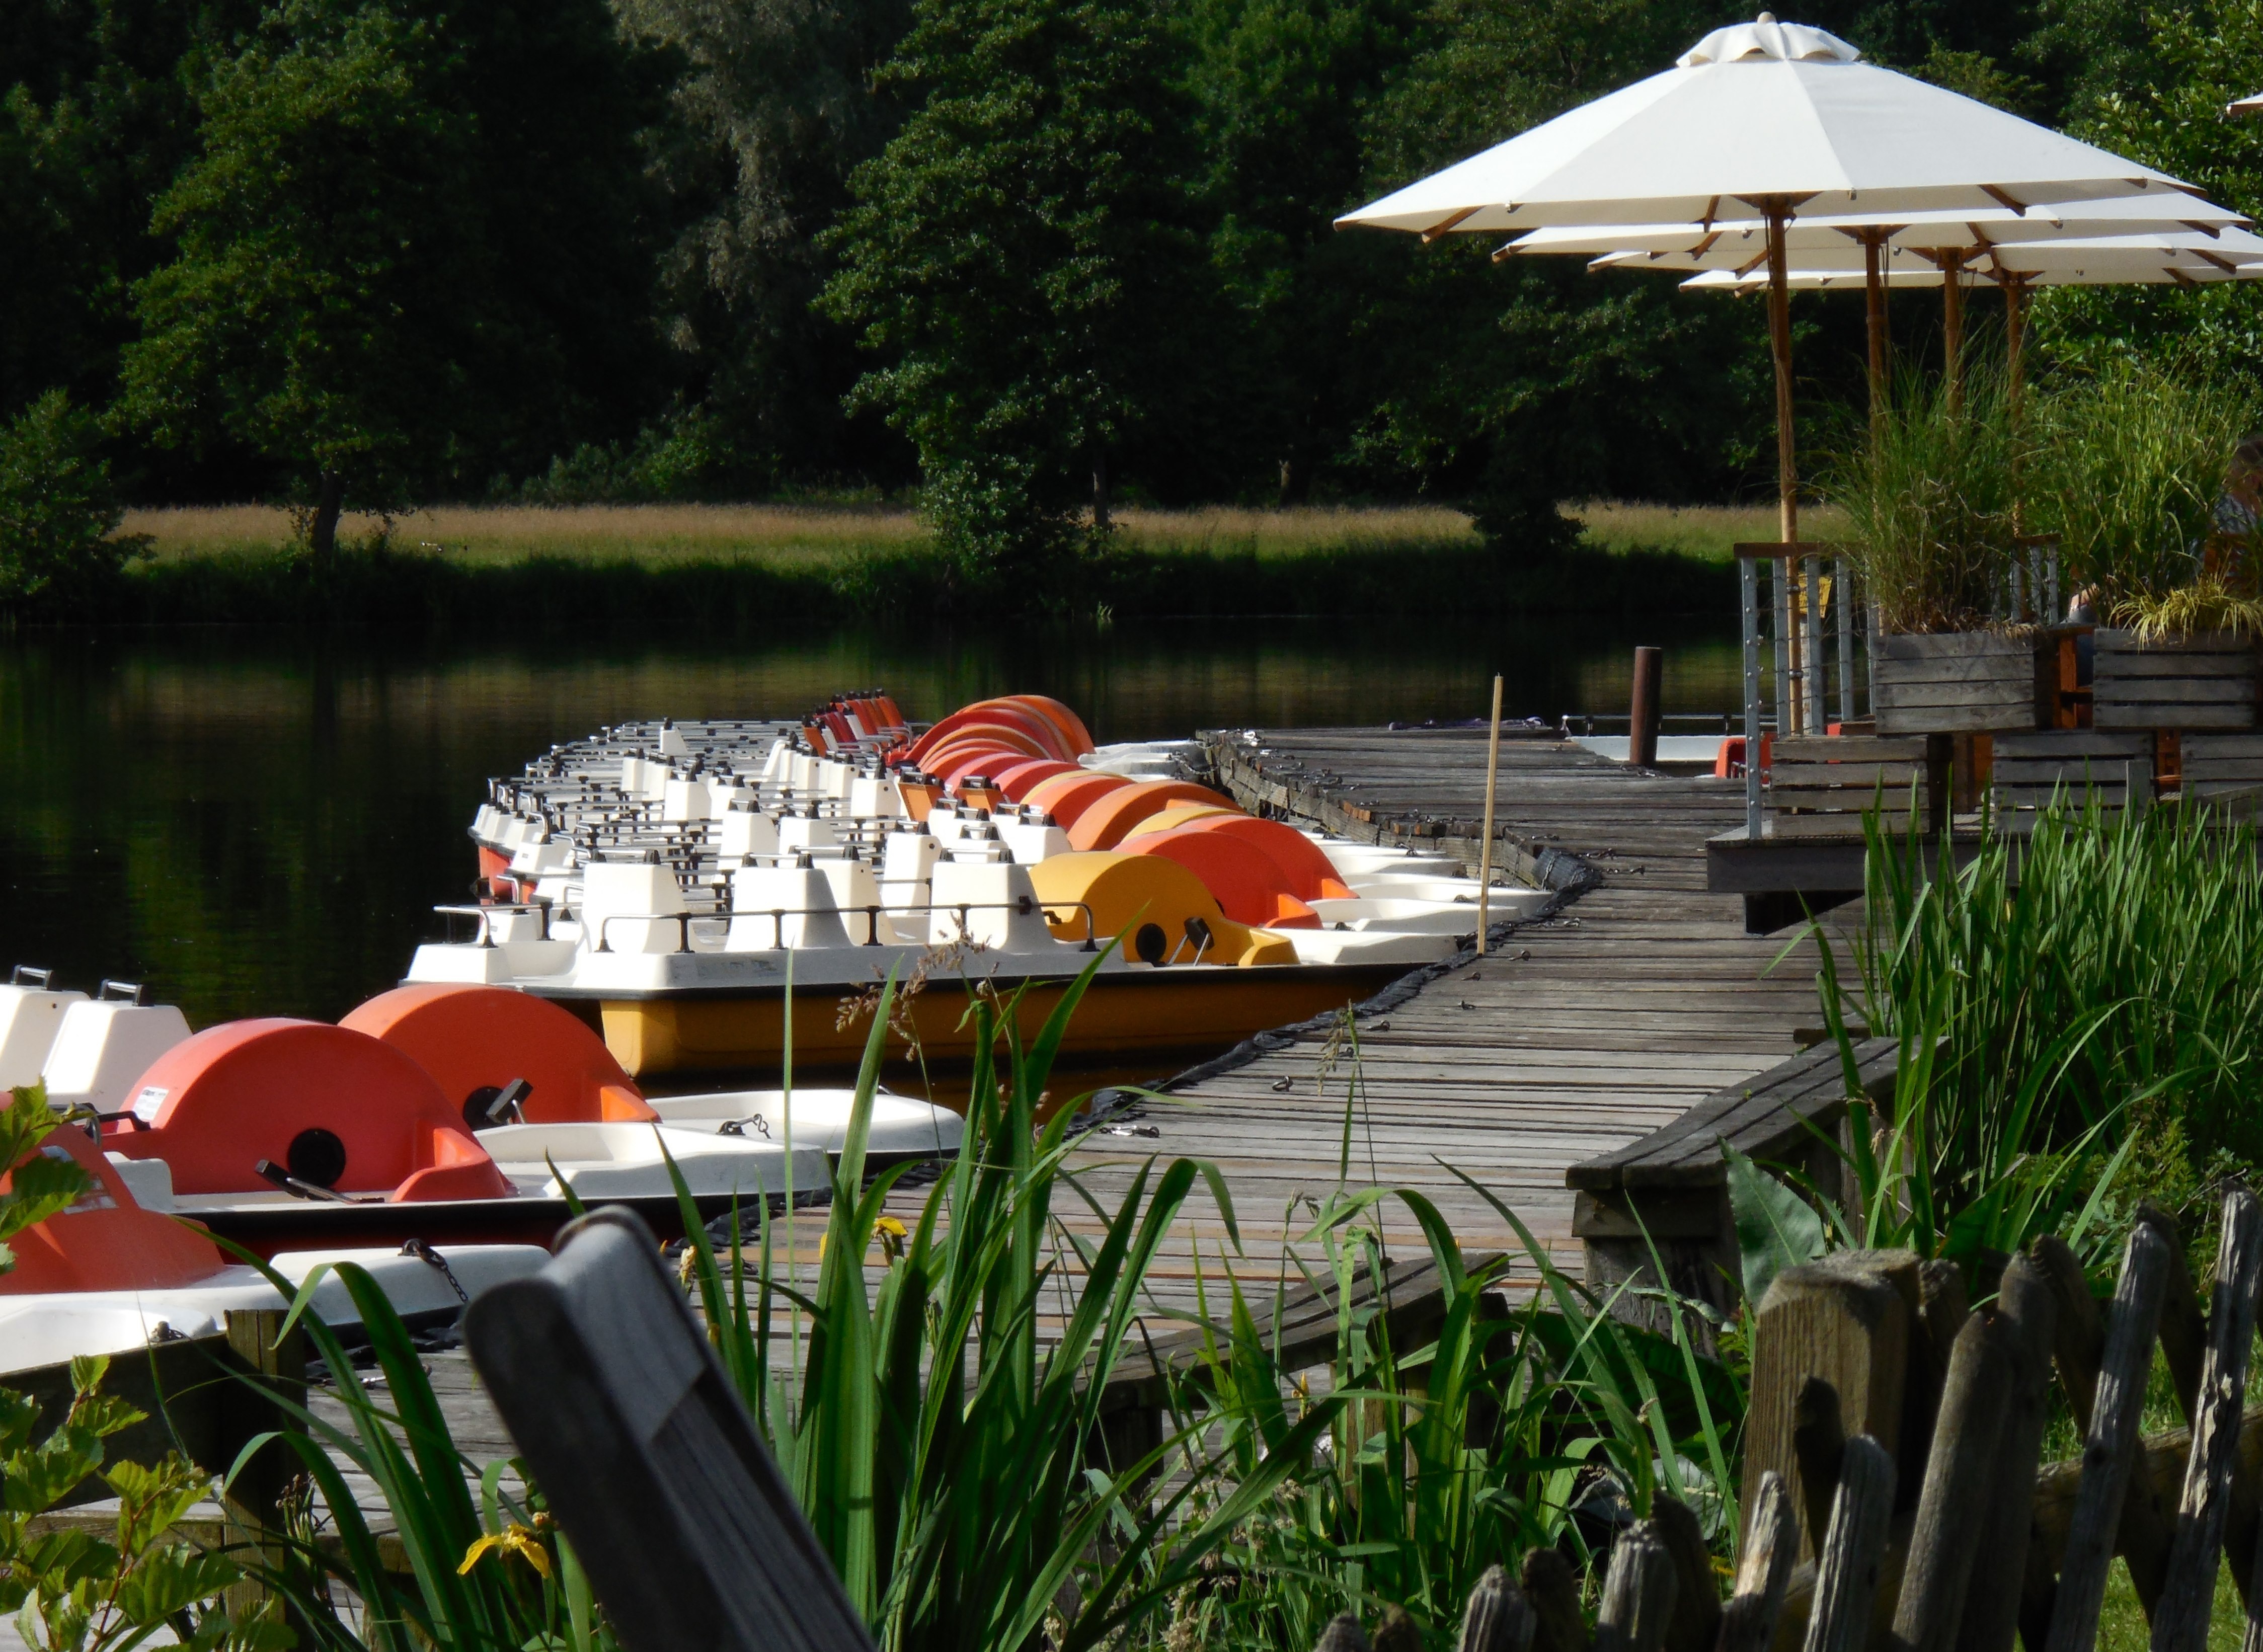
water, cafe, dock, sunshine, sport, lake, summer, pond, boot, web, vehicle, swimming pool, holiday, backyard, garden, leisure, fun, relaxation, active, pleasure, hobby, water sports, pedal boats, drive pedal, recreational sports, borken